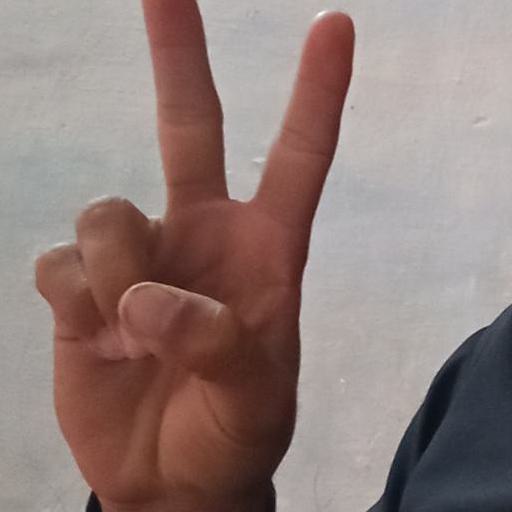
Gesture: peace